Passo del Turchino

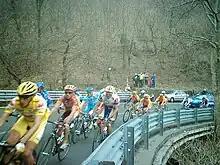
Ciclists climbing the pass during Milano-Sanremo 2005 edition

The Passo del Turchino has also been used in the Giro d'Italia, most recently in 2009, when Stefano Garzelli led the peloton over its summit.